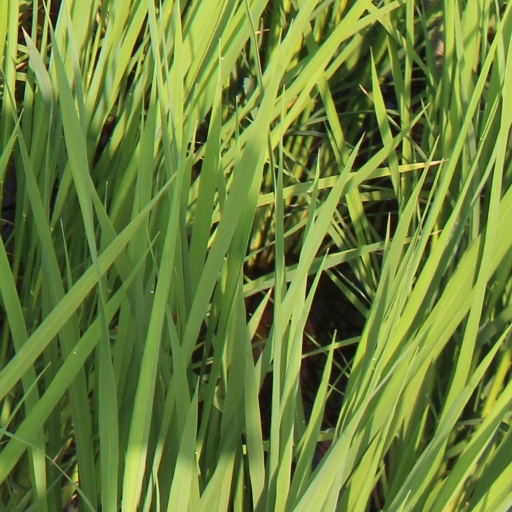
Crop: rice